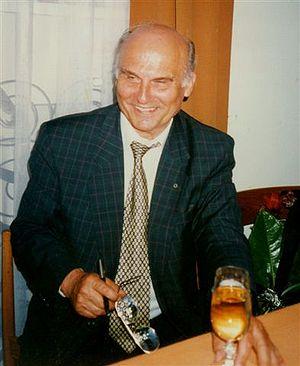
Ryszard Kapuściński est un écrivain et journaliste polonais né le 4 mars 1932 à Pinsk, en Pologne, mort le 23 janvier 2007 à Varsovie. Cet auteur polonais, l'un des plus traduits à l'étranger, est célèbre pour ses reportages réalisés au cœur de l'Afrique et de ses populations, ses analyses du régime du chah d'Iran et ses descriptions de l'Europe communiste.